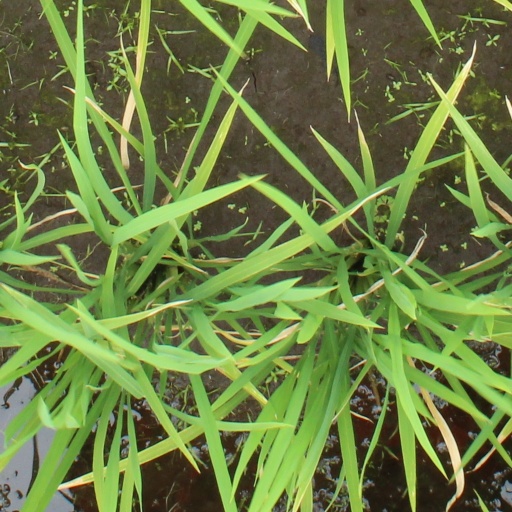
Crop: rice